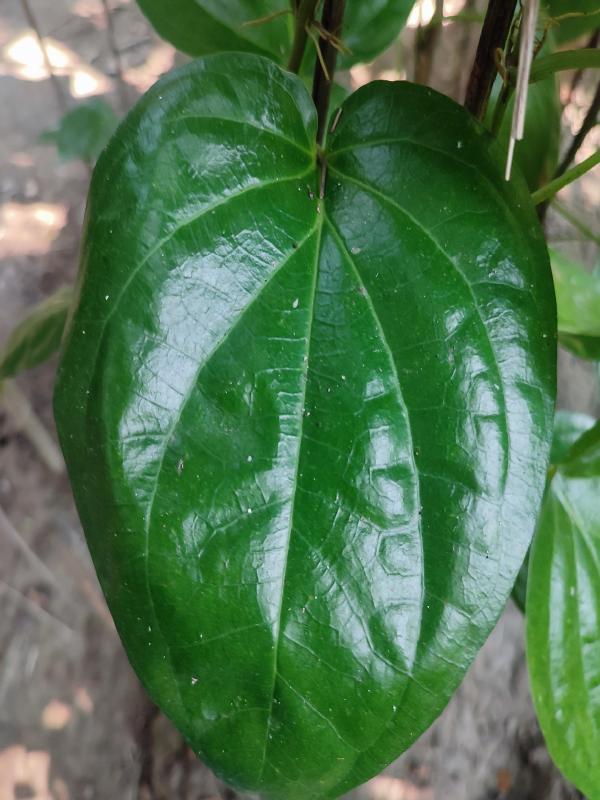
Label: Healthy_Leaf